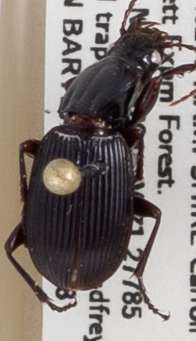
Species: Pterostichus tristis
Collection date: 2018-06-28
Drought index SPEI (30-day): -0.028
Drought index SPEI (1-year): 0.47
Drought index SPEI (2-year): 0.47